Describe the emotion expressed in this image:  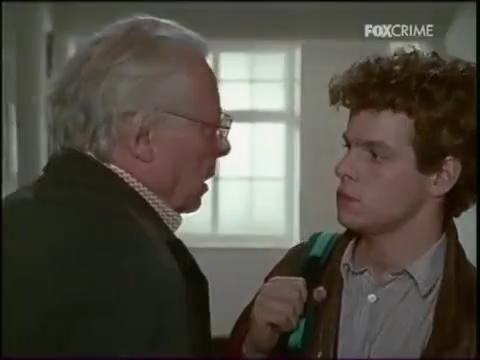
This person displays Suffering, valence and arousal with low intensity.